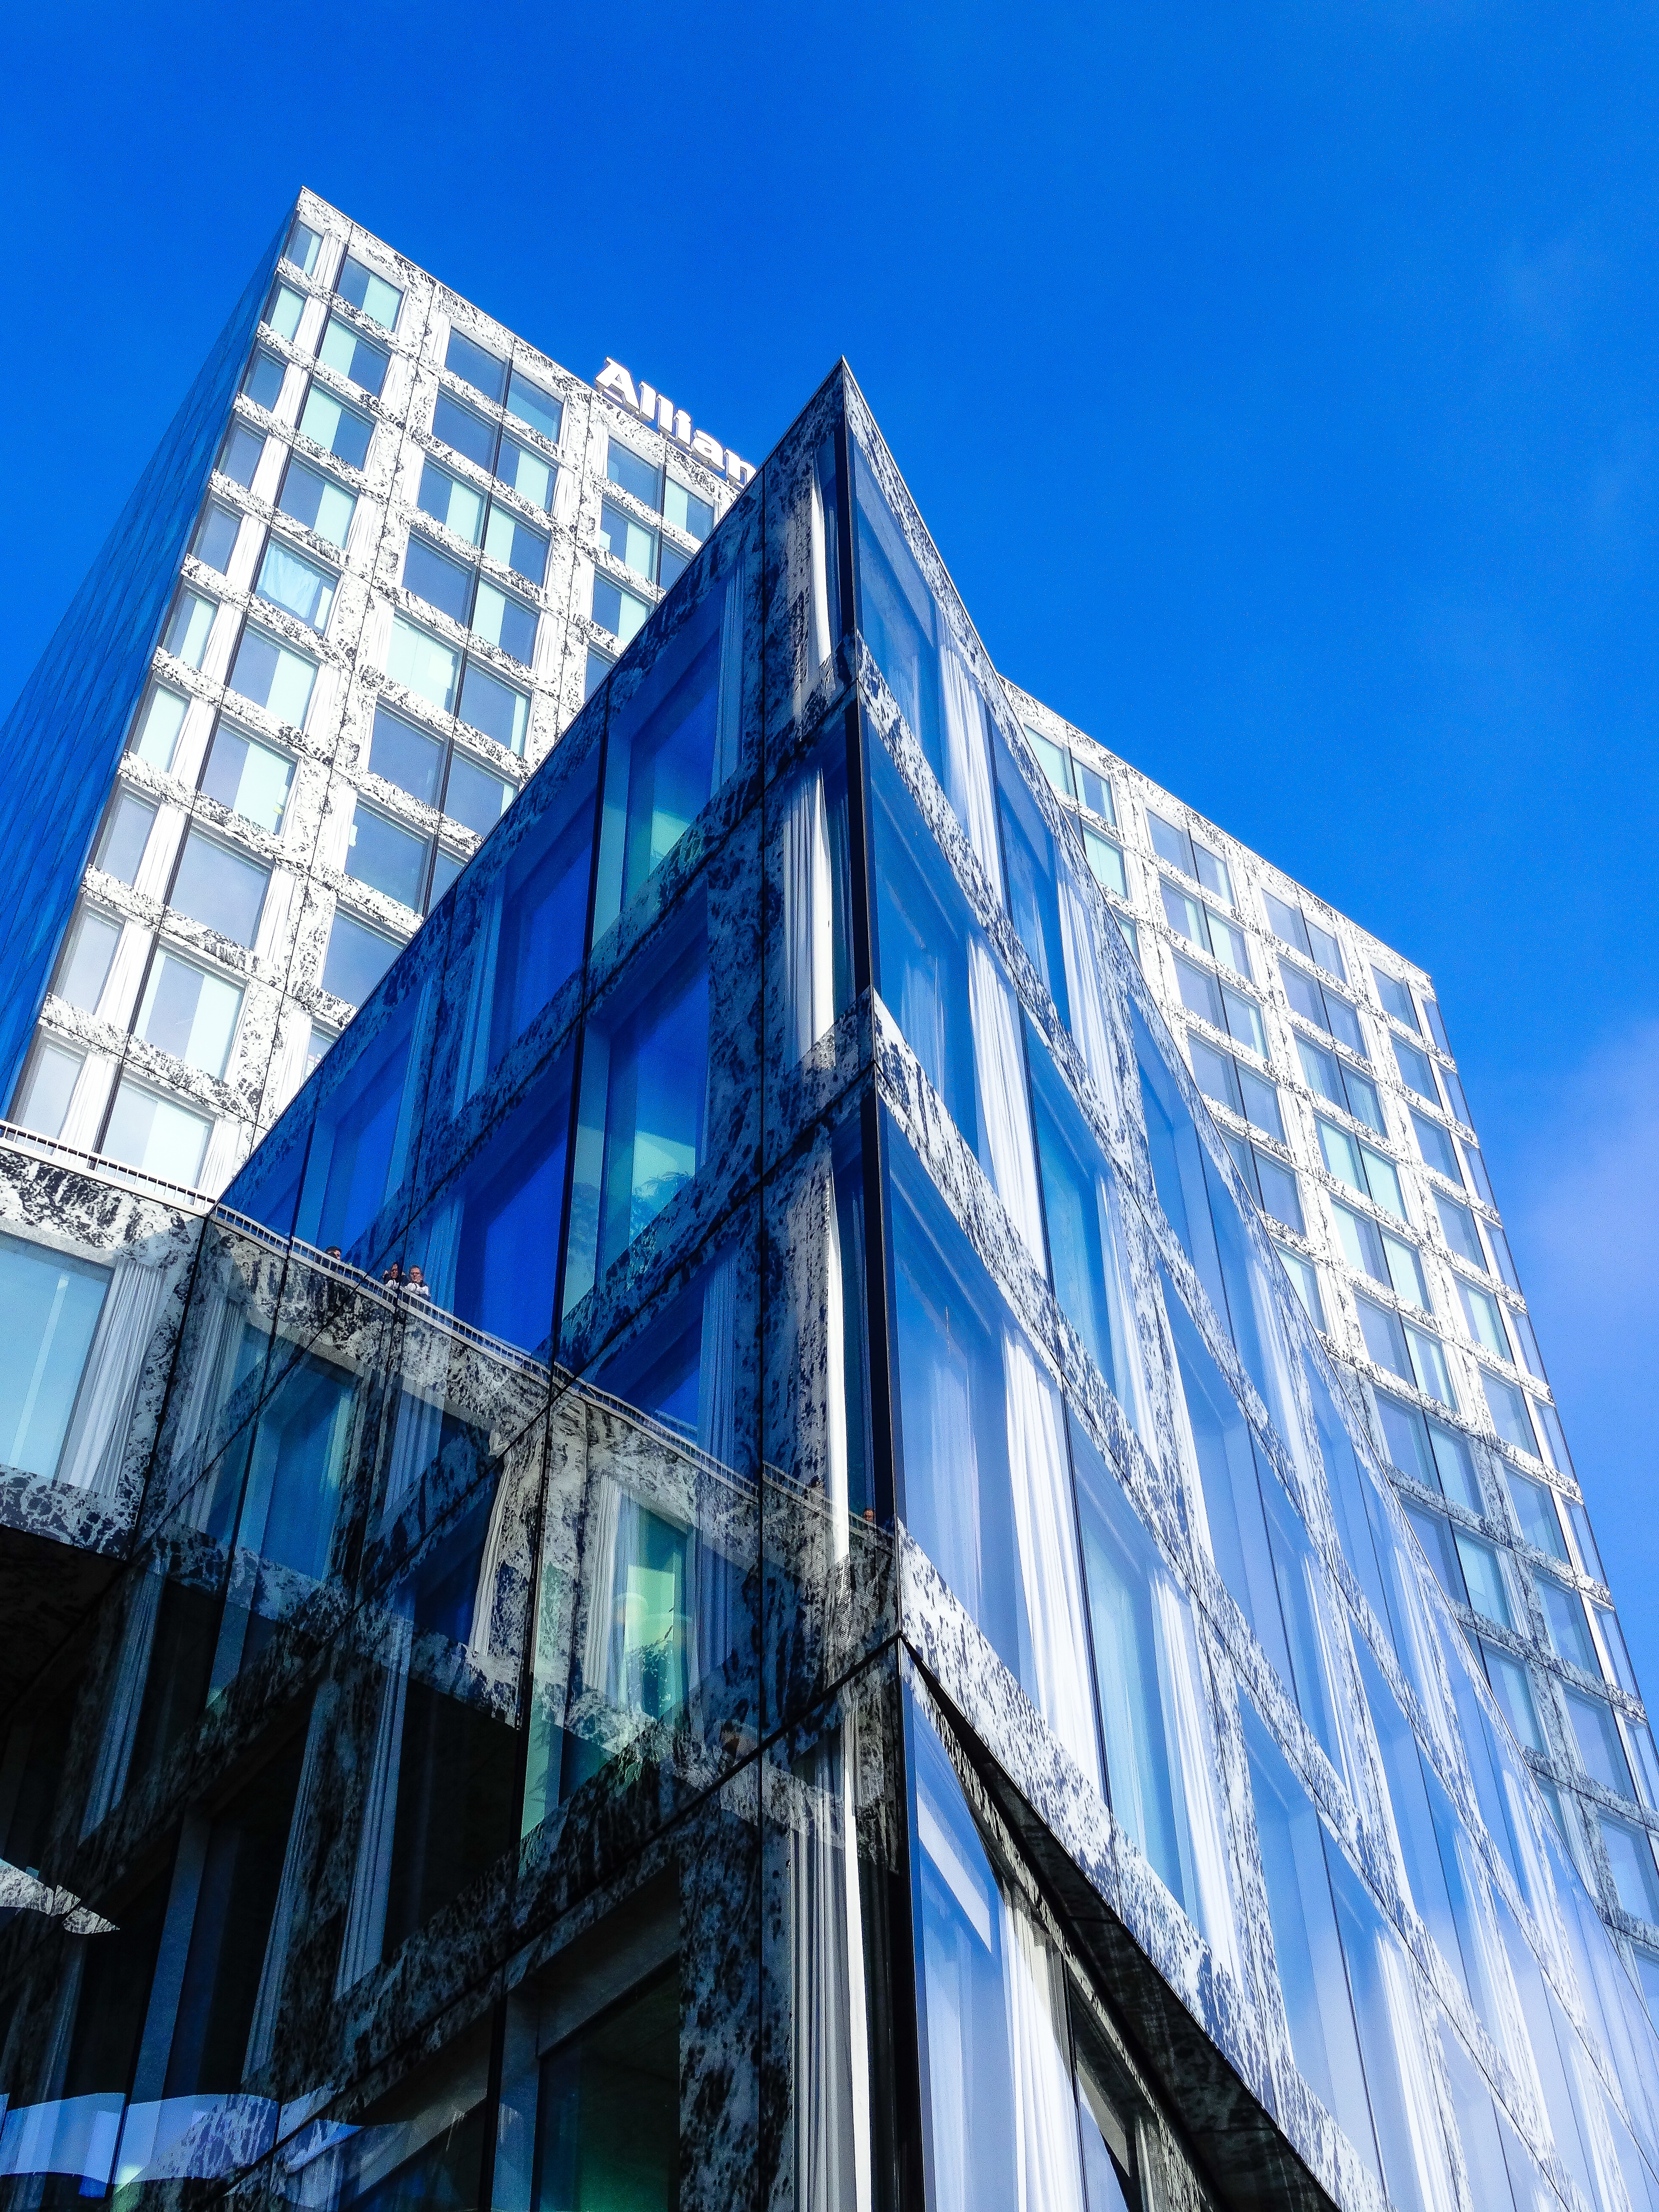
architecture, building, skyscraper, downtown, tower, landmark, facade, blue, modern, office building, tower block, zurich, commercial building, headquarters, metropolis, condominium, neighbourhood, glass front, housewife, urban area, residential area, metropolitan area